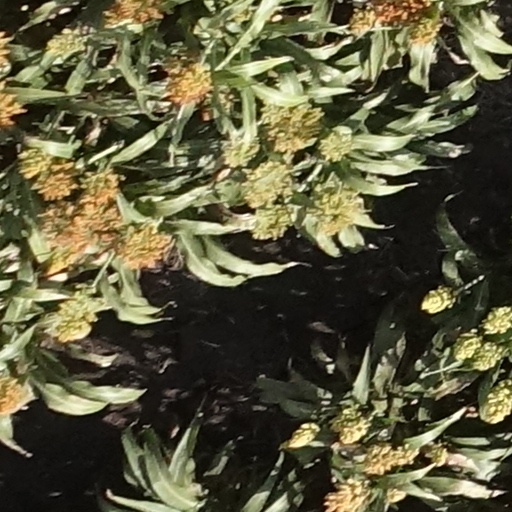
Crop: sorghum